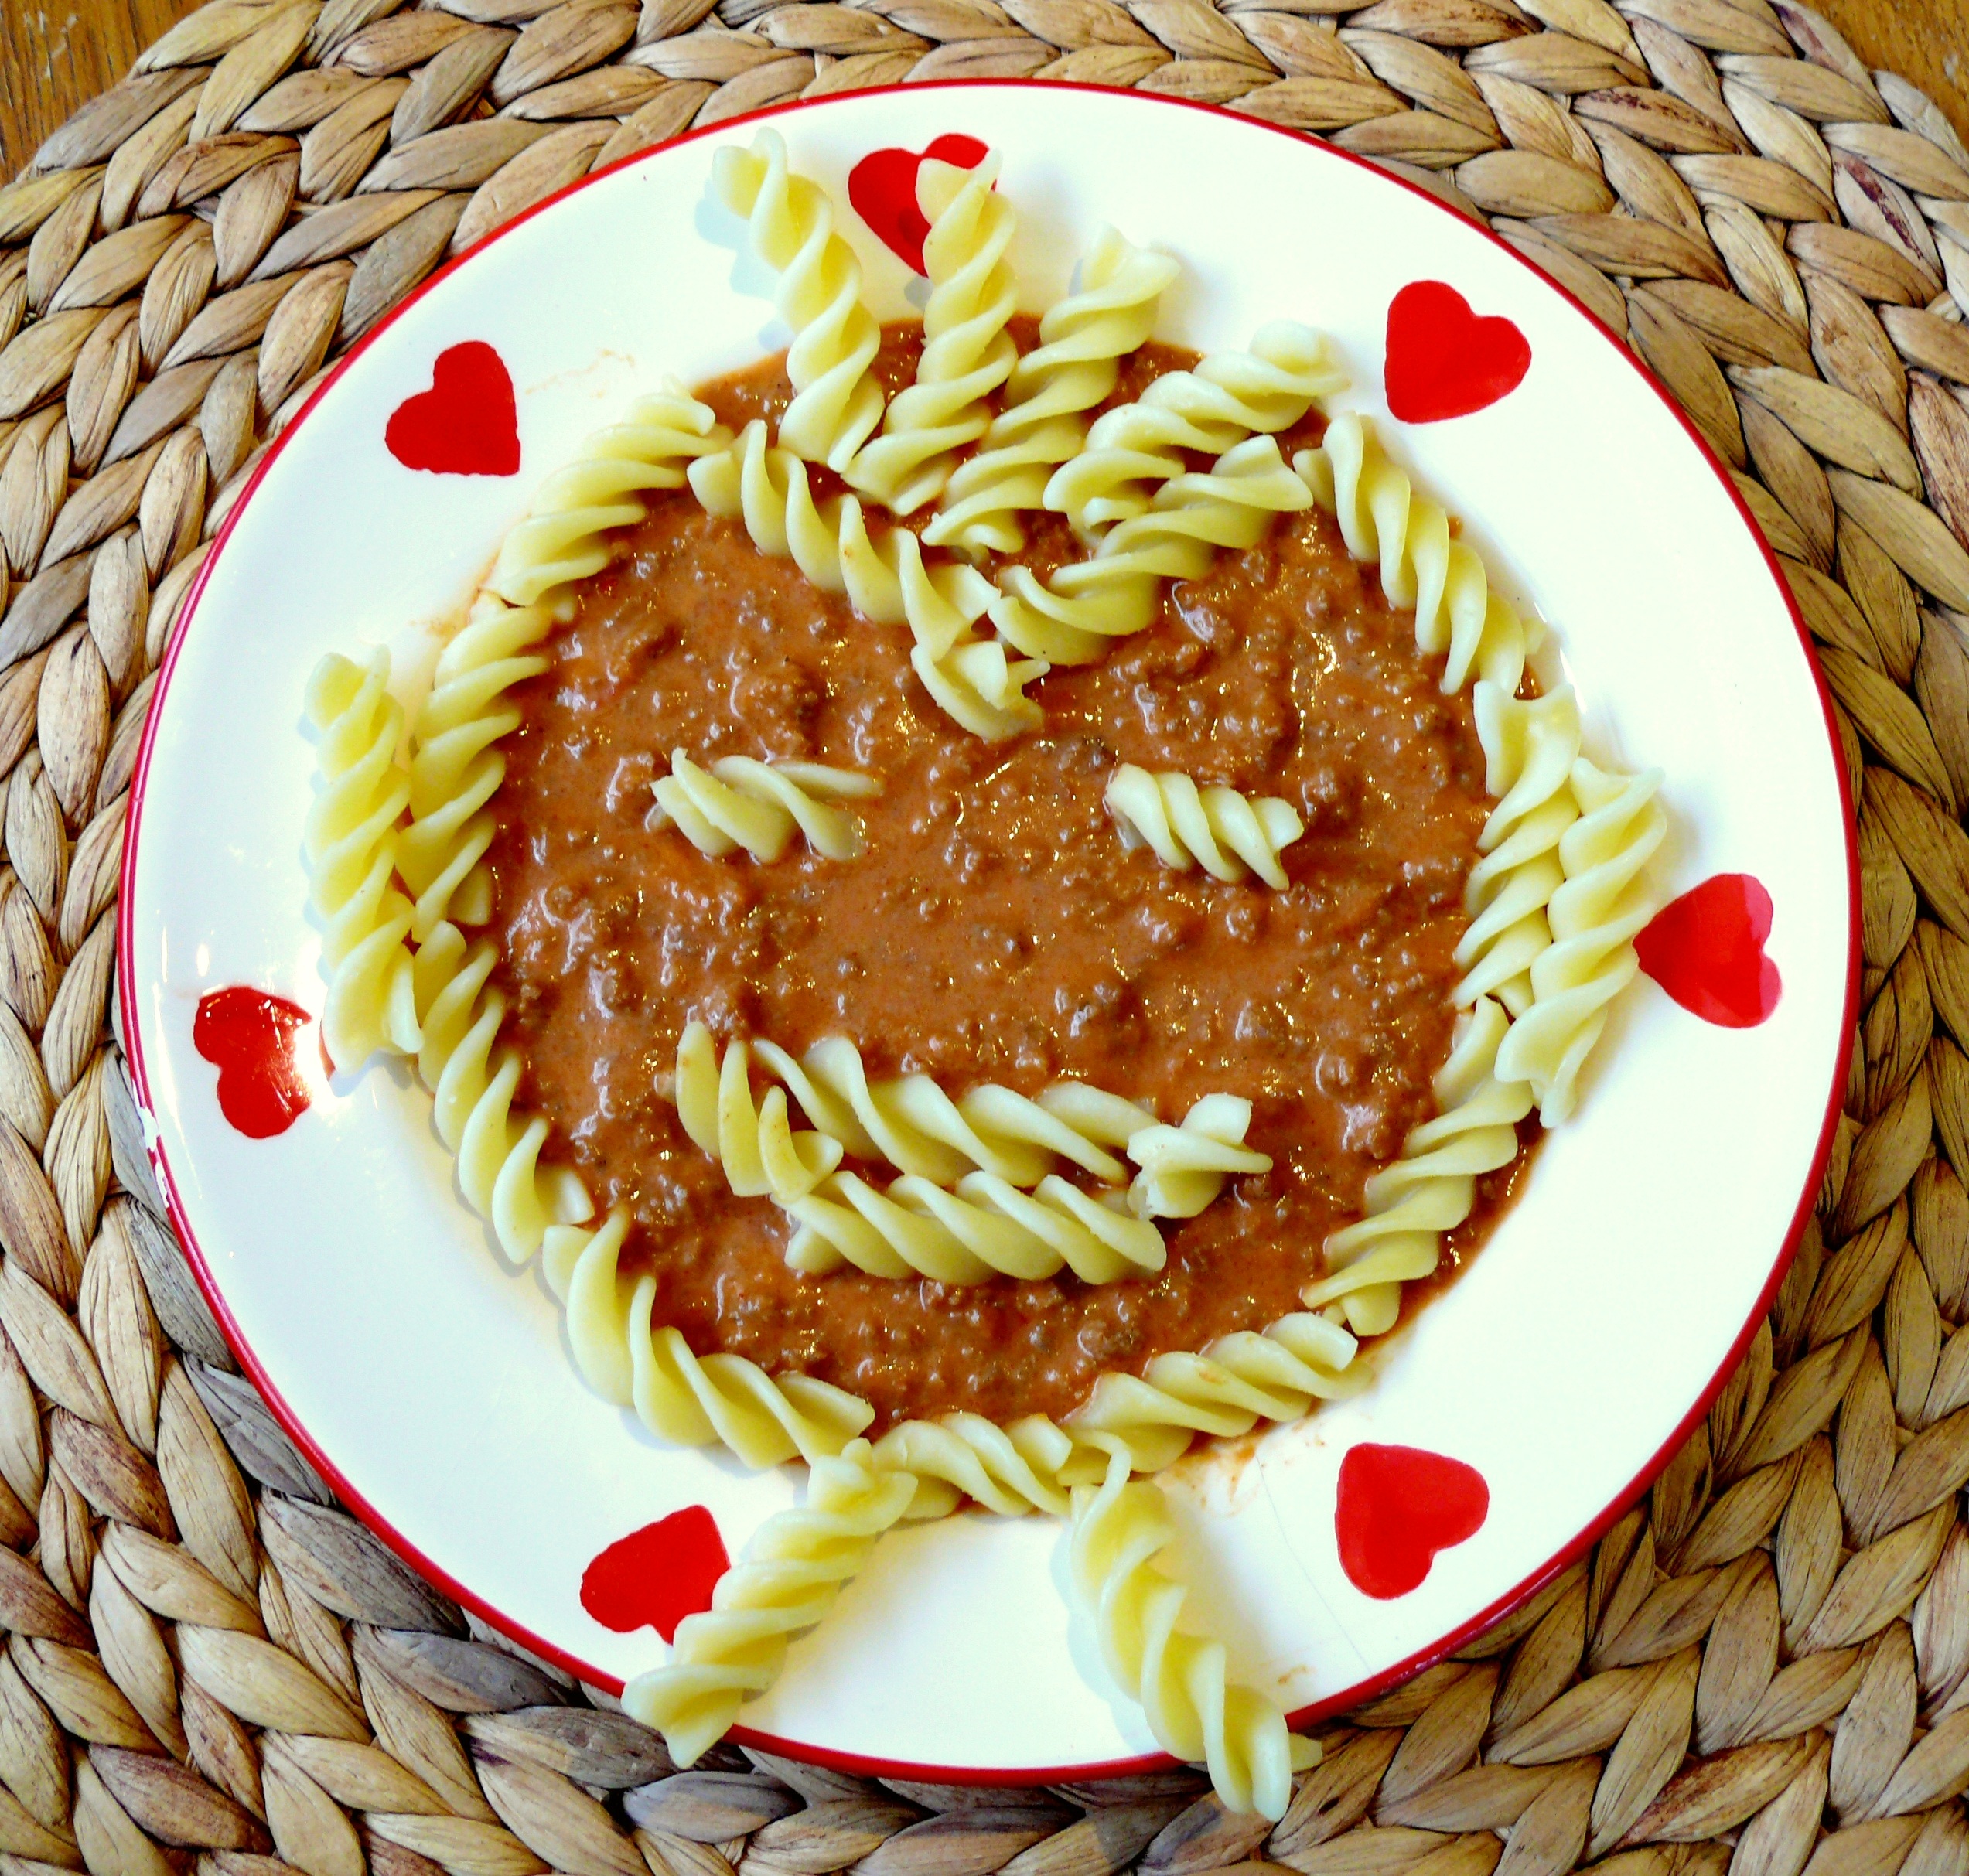
dish, food, produce, eat, cuisine, pasta, cook, noodles, face, spaghetti, vegetarian food, flowering plant, noodle dish, italian food, tomato sauce, bolognese, land plant